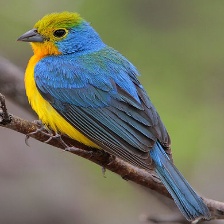
Species: ORANGE BRESTED BUNTING
Scientific name: PASSERINA LECLANCHERII
ImageNet parent category: indigo_bunting